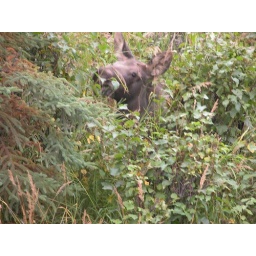
This calf was beside the cow and when I stopped to take the photos, the calf jumped into the high grass and bushes